Kleine Renne

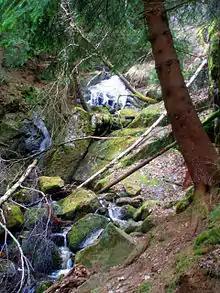
The Kleine Renne

The Kleine Renne is a cascading mountain stream and officially designated natural monument near the town of Wernigerode in the Harz Mountains of Germany.